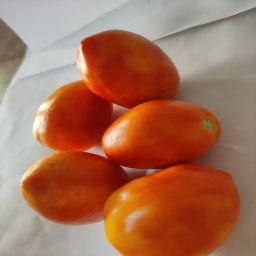
Crop: Tomato
Quality: Ripe